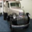
Label: truck